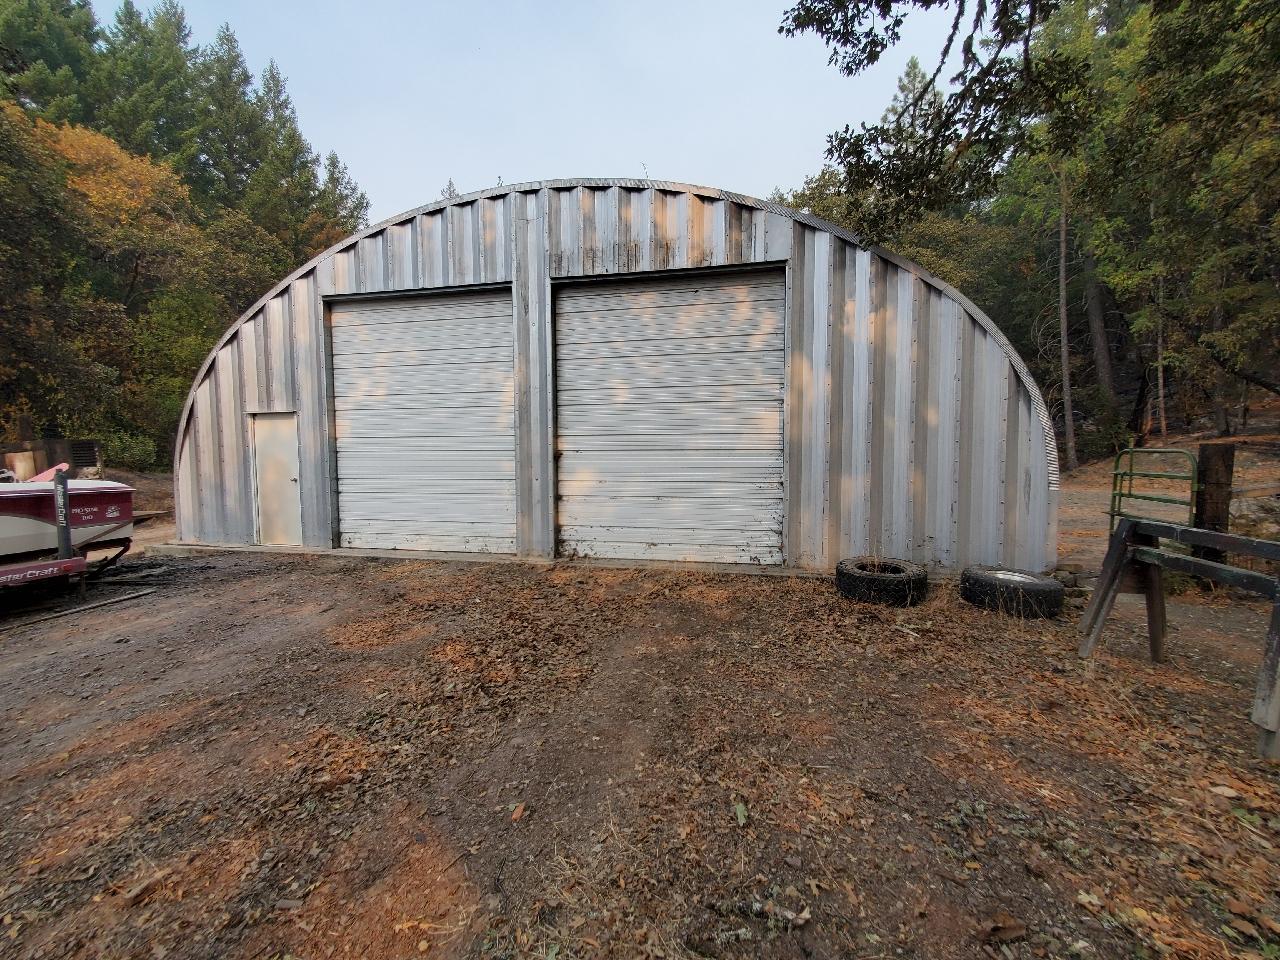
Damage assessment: no_damage